List of birds of Tuvalu

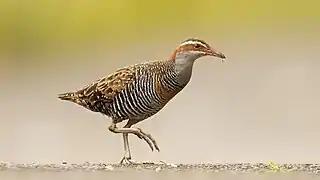
orangish-brown rail with black barring on the belly, a grey throat, and an orangish face

Rallidae is a large family of small to medium-sized birds which includes the rails, crakes, coots, and gallinules. Typically they inhabit dense vegetation in damp environments near lakes, swamps, or rivers. In general, they are shy and secretive birds, making them difficult to observe. Most species have strong legs and long toes which are well adapted to soft uneven surfaces. They tend to have short, rounded wings and to be weak fliers. The buff-banded rail only established a breeding population in 1972.